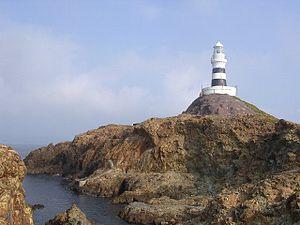
Le phare de Mikomotojima est un phare situé à Mikomoto-jima, petit ilot inhabité d'une superficie de 0,1 km² à 11 km au sud du port de Shimoda dans la préfecture de Shizuoka au Japon sur la côte de l'océan Pacifique.